Sonic Frontiers

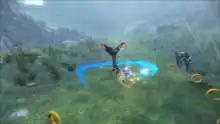
Sonic engages in combat with robots in the open world, using the new Cyloop ability.

"Sonic Frontiers" is a 3D platformer and action-adventure game. As Sonic, the player explores the Starfall Islands (which consist of various biomes, including flowery fields, forests, ancient ruins, and deserts) to collect the Chaos Emeralds and investigate the islands' relationship to them. Sonic retains his abilities from previous "Sonic the Hedgehog" games: he runs at high speeds, collects rings, grinds on rails, and homes in on enemies to attack. The player can double jump, sidestep, drop dash, and boost if Sonic has enough energy. New abilities include combat attacks, running alongside walls, and using the Cyloop to create a circle of light around objects and interact with them. The Cyloop can perform different tasks by drawing certain shapes — for example, drawing an infinity symbol or a number 8 will allow Sonic to boost indefinitely for a short time. Sonic also gains the ability to temporarily boost indefinitely upon collecting the maximum number of rings. The player can customize the controls and adjust the game's difficulty along with Sonic's speed, turning, acceleration, and sensitivity, among other things. As they progress, they can also upgrade Sonic's speed, attack, defense, ring capacity, and boost gauge.